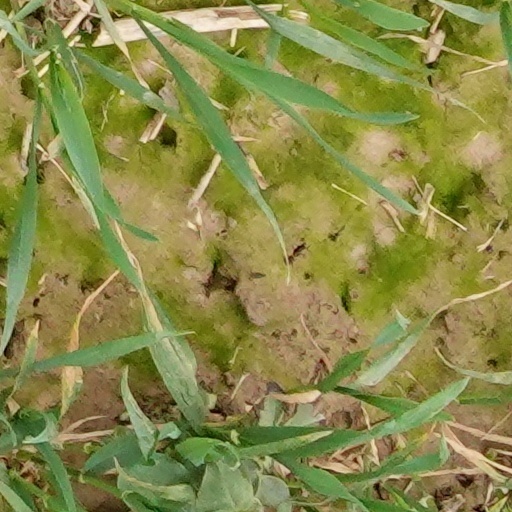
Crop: wheat